Question: Please indicate a possible affordance area of the book that can be used for holding
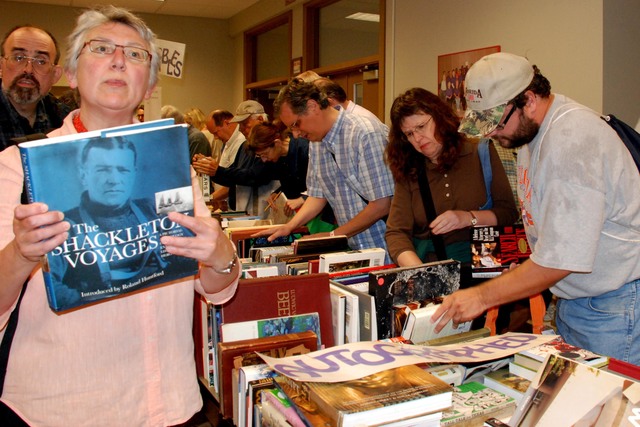
Answer: [17.5, 114.5, 195.5, 315.5]